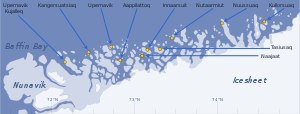
Upernavik / Bygder i distriktet
Kort over bygdernes placering.
Upernavik er en grønlandsk by i Avannaata Kommune. Den ligger på en ø med samme navn ved Baffinbugten i det nordligste Vestgrønland. Der bor ca. 1.124 mennesker i byen og ca. 1.677 i de ni omkringliggende bygder. Upernavik var hovedbyen for den tidligere Upernavik Kommune, der havde et areal næsten på størrelse med Storbritannien.